Escobal mine protests

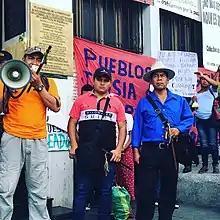
Protesters in front of Guatemala's Constitutional Court in 2018

The Escobal mine protests are a series of political protests opposing the Escobal mine, a large silver mine developed by Canadian mining company Tahoe Resources in San Rafael Las Flores, Guatemala. Since 2009 various community groups have advocated against the mine, citing risks of environmental damage and the land sovereignty rights of the indigenous Xinca people. These groups have employed nonviolent protest tactics such as blockading mine property and voting in municipal referendums, which found that over 95% of residents in surrounding communities opposed the Escobal mine.